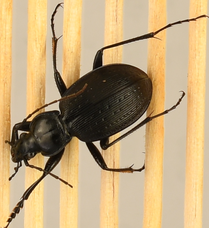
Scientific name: Carabus goryi
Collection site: Mountain Lake Biological Station NEON (MLBS), plot MLBS_001